Describe the emotion expressed in this image:  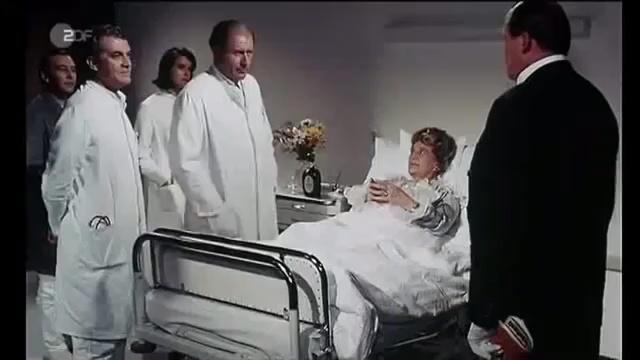
This person displays Fear, valence and arousal with low intensity.